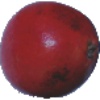
Label: Pomegranate 1